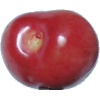
Label: Cherry 2